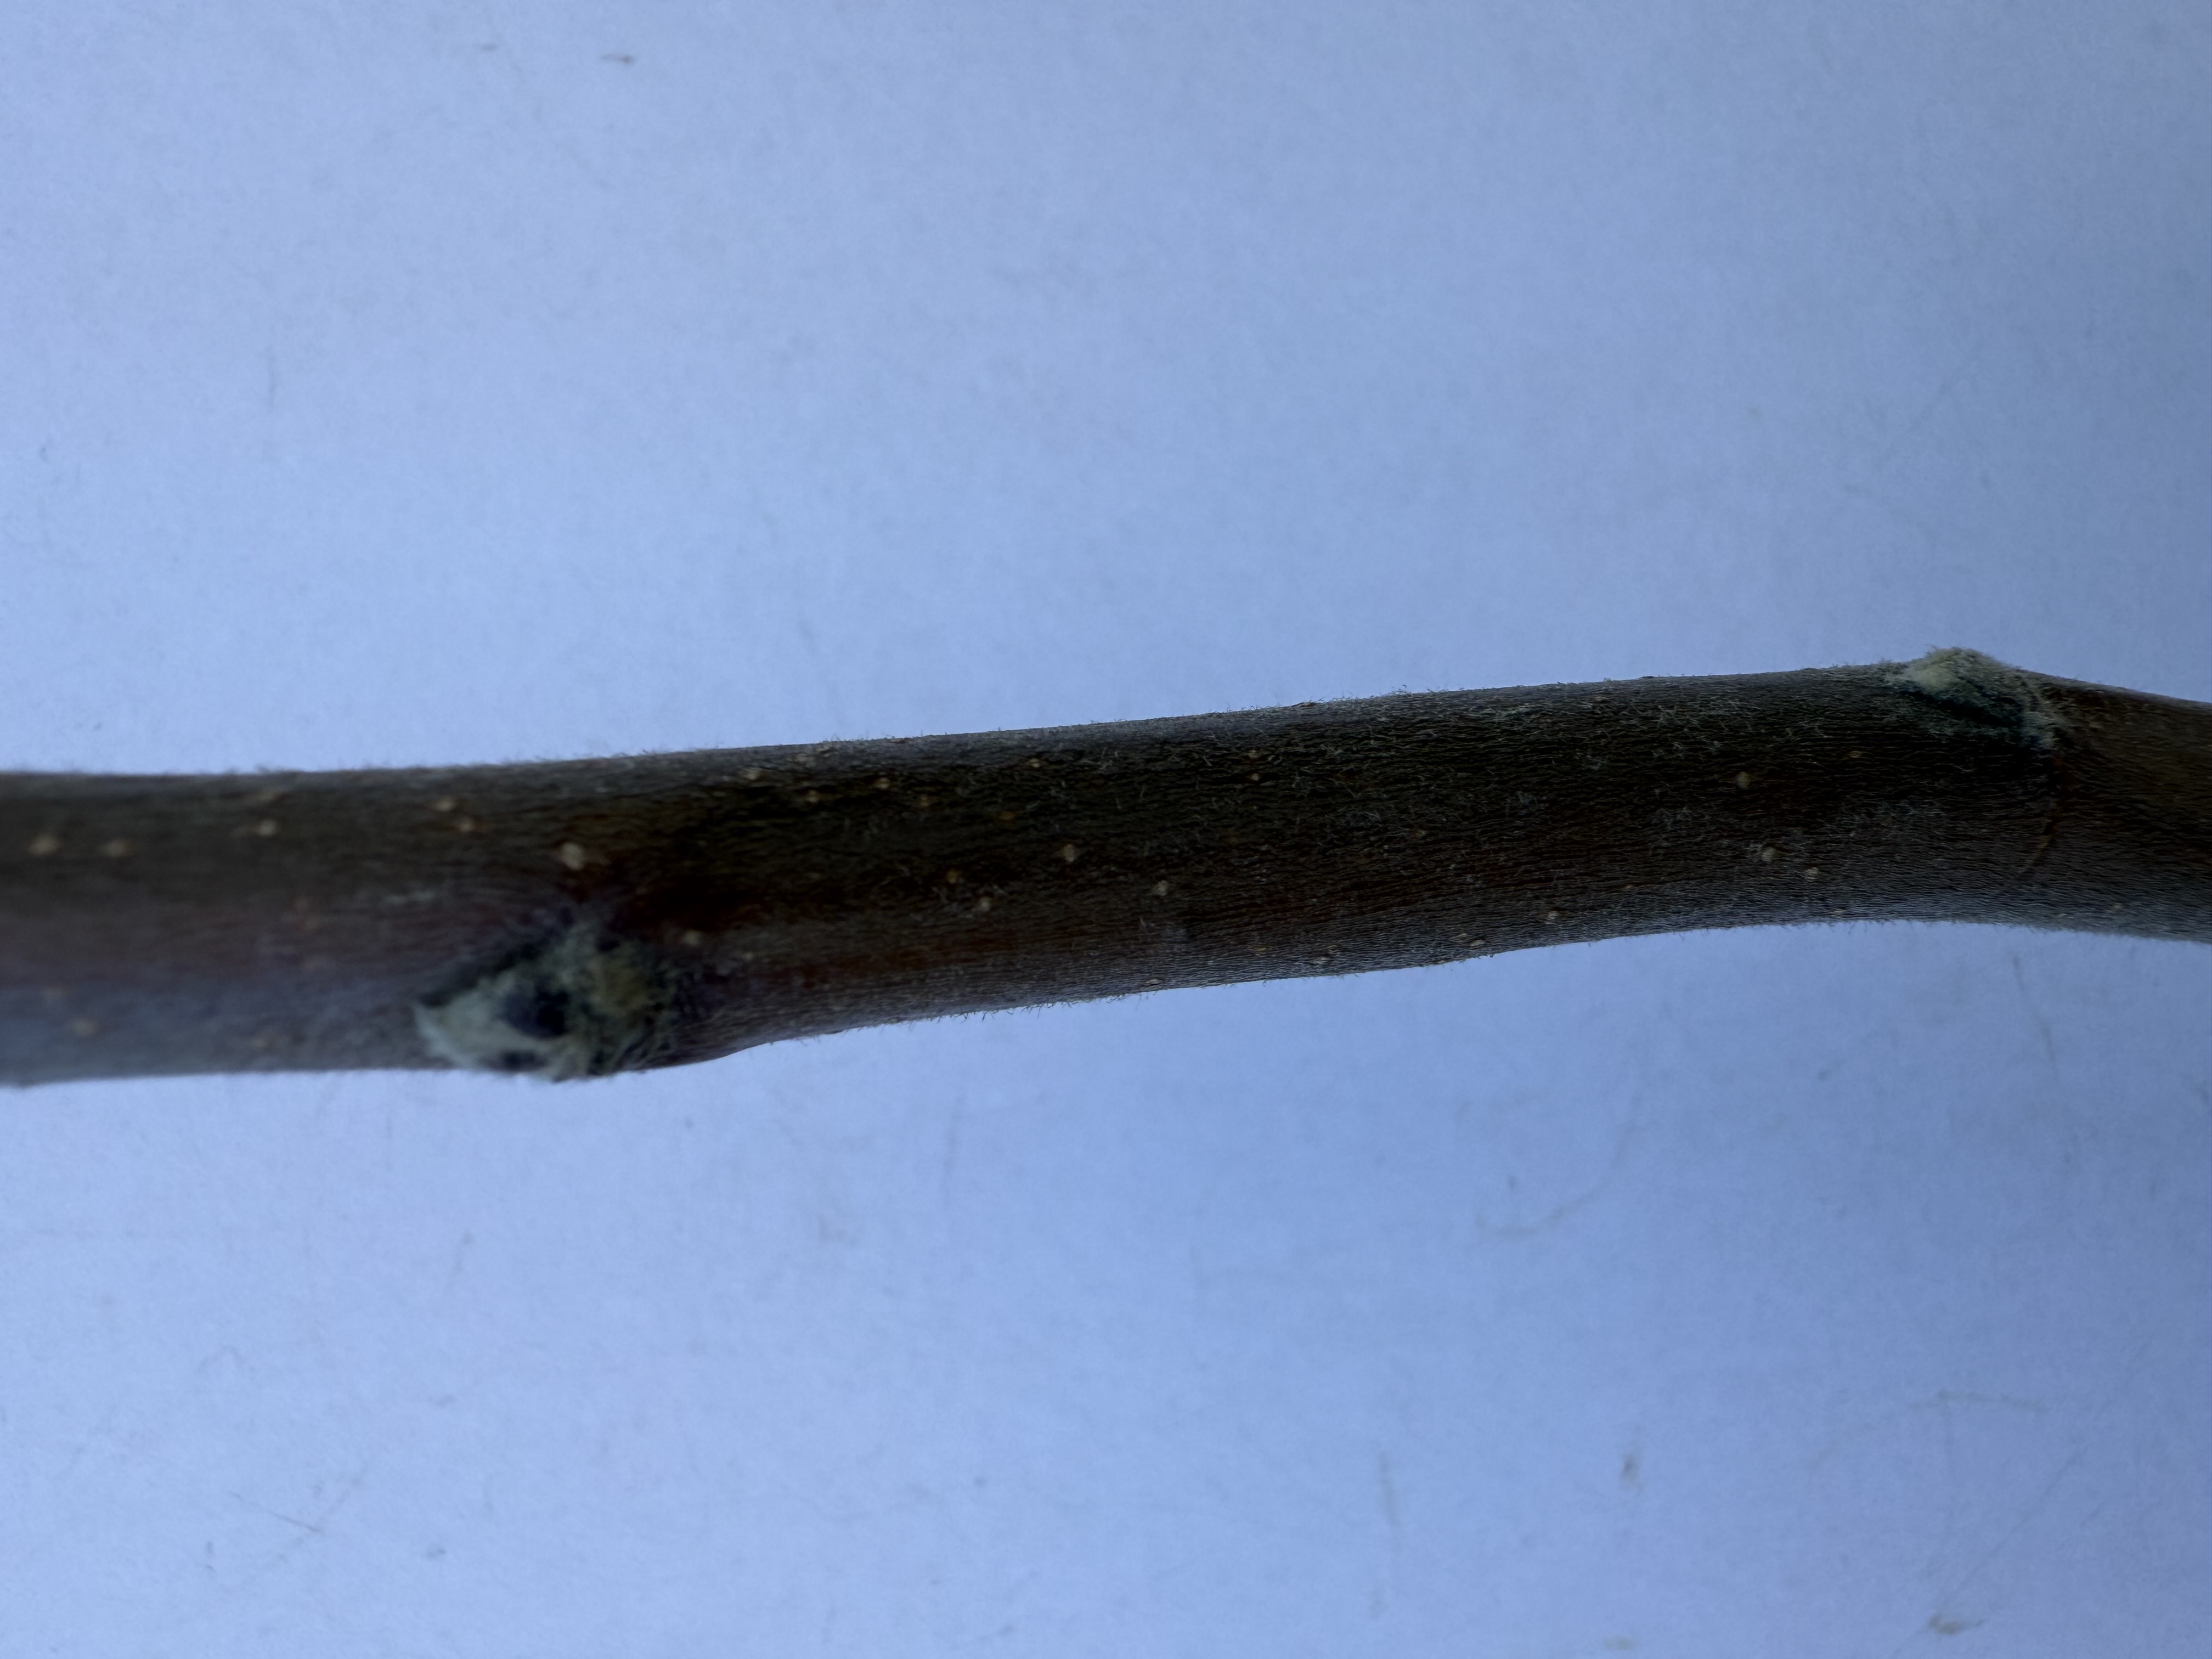
Variety: Amasya Apple